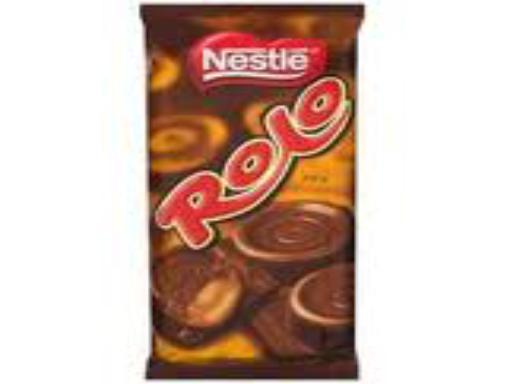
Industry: Food